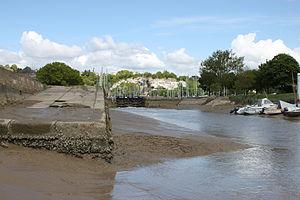
Écluse du bassin à flots, Fr-17-Mortagne-sur-Gironde.
Mortagne-sur-Gironde est une commune du sud-ouest de la France, située dans le département de la Charente-Maritime. Ses habitants sont appelés les Mortagnais et les Mortagnaises.
Le port de Mortagne est situé au lieu-dit La Rive dans la partie sud-ouest de la commune de Mortagne-sur-Gironde, dans le département de la Charente-Maritime et la région Nouvelle-Aquitaine.